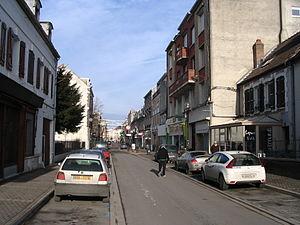
Une rue de Romilly-sur-Seine, Aube, France.
Romilly-sur-Seine est une commune française située dans le département de l'Aube, en région Grand Est. C'est la deuxième commune de l'Aube par sa population. Ses habitants sont appelés les Romillons.